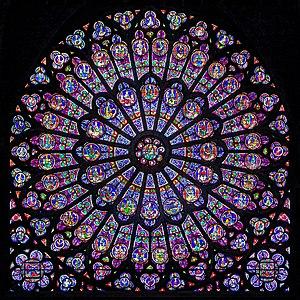
La cathédrale Notre-Dame de Paris, communément appelée Notre-Dame, est l'un des monuments les plus emblématiques de Paris et de la France. Elle est située sur l'île de la Cité et est un lieu de culte catholique, siège de l'archidiocèse de Paris, dédiée à la Vierge Marie.